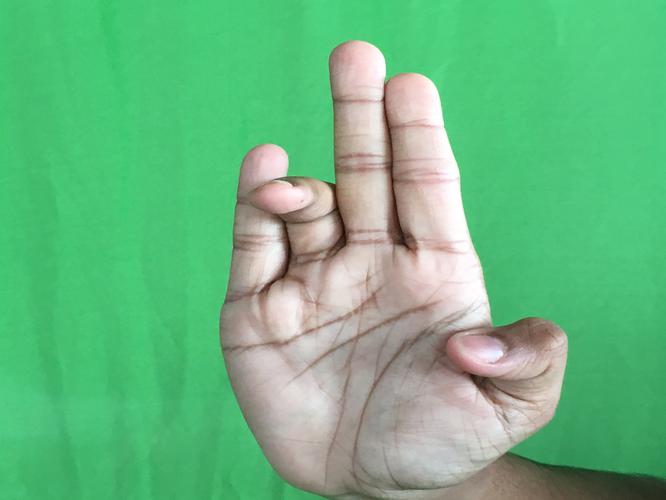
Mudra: Tripathaka
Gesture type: single_hand